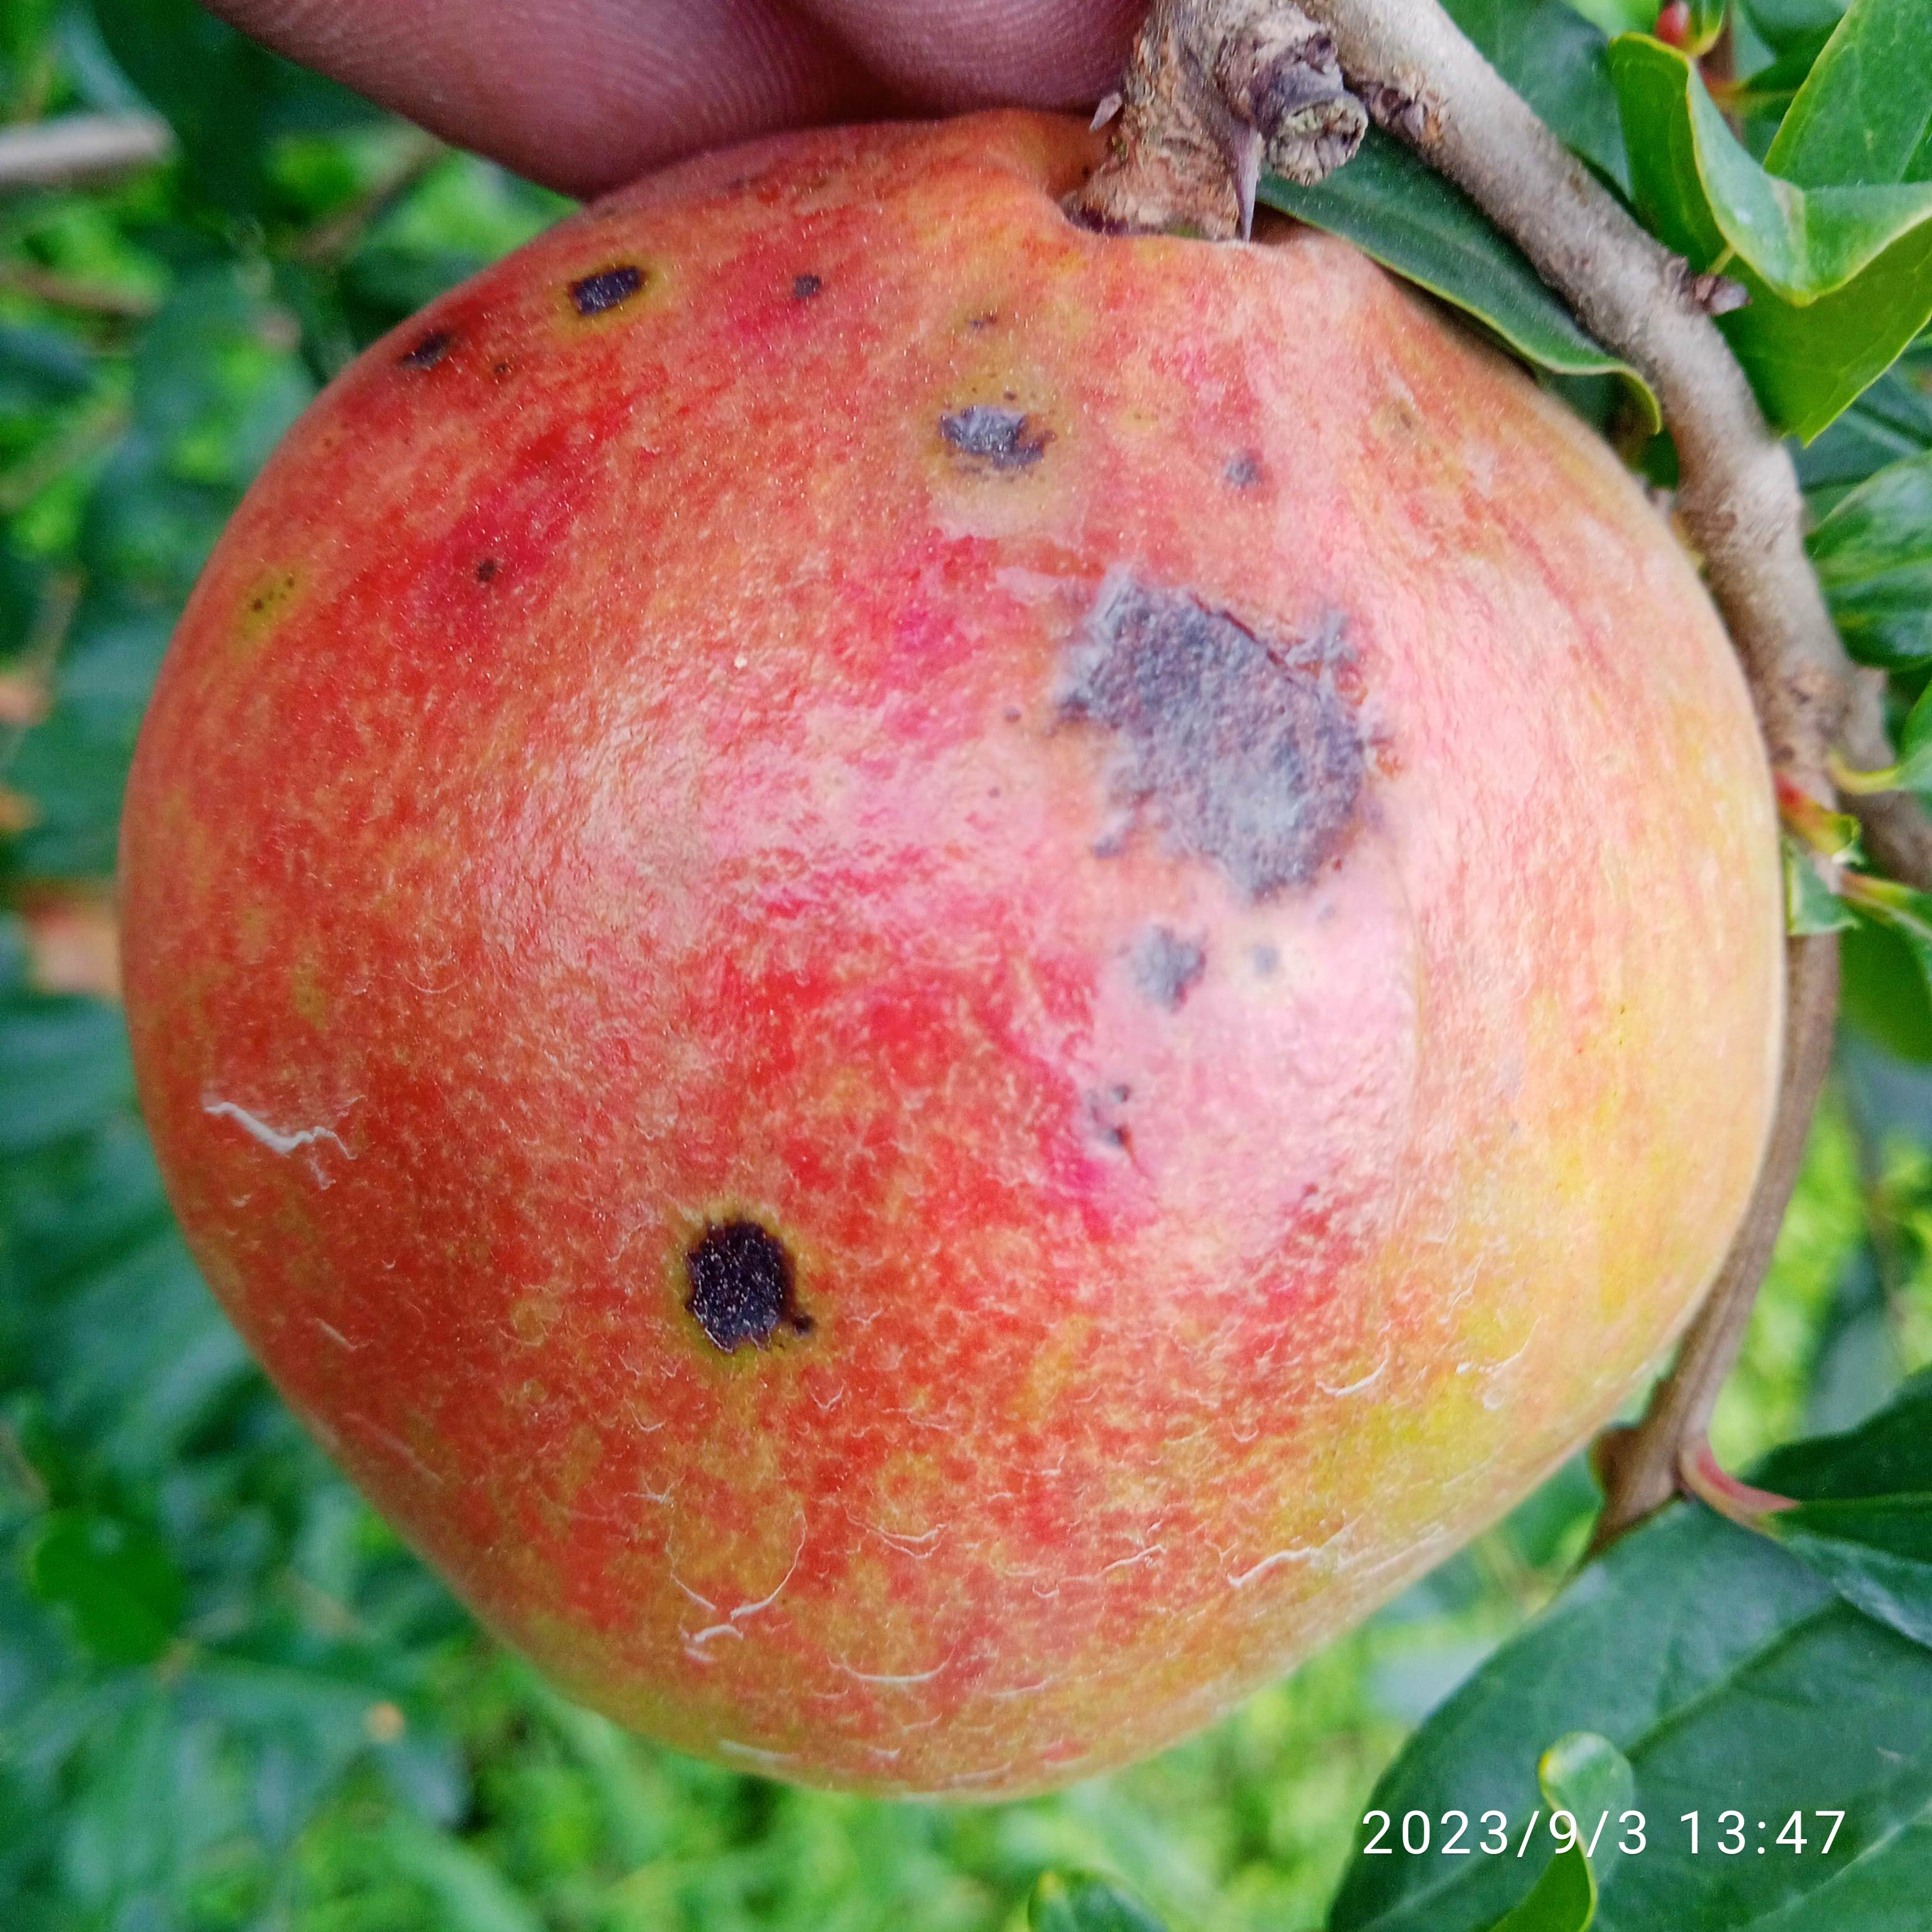
Label: Anthracnose